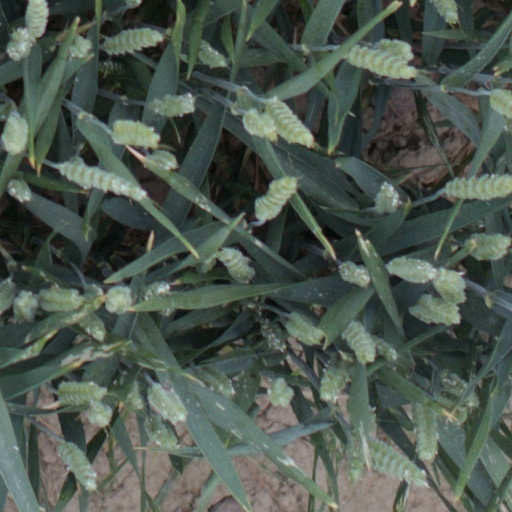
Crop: wheat